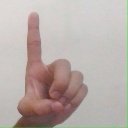
अक्षर: ड